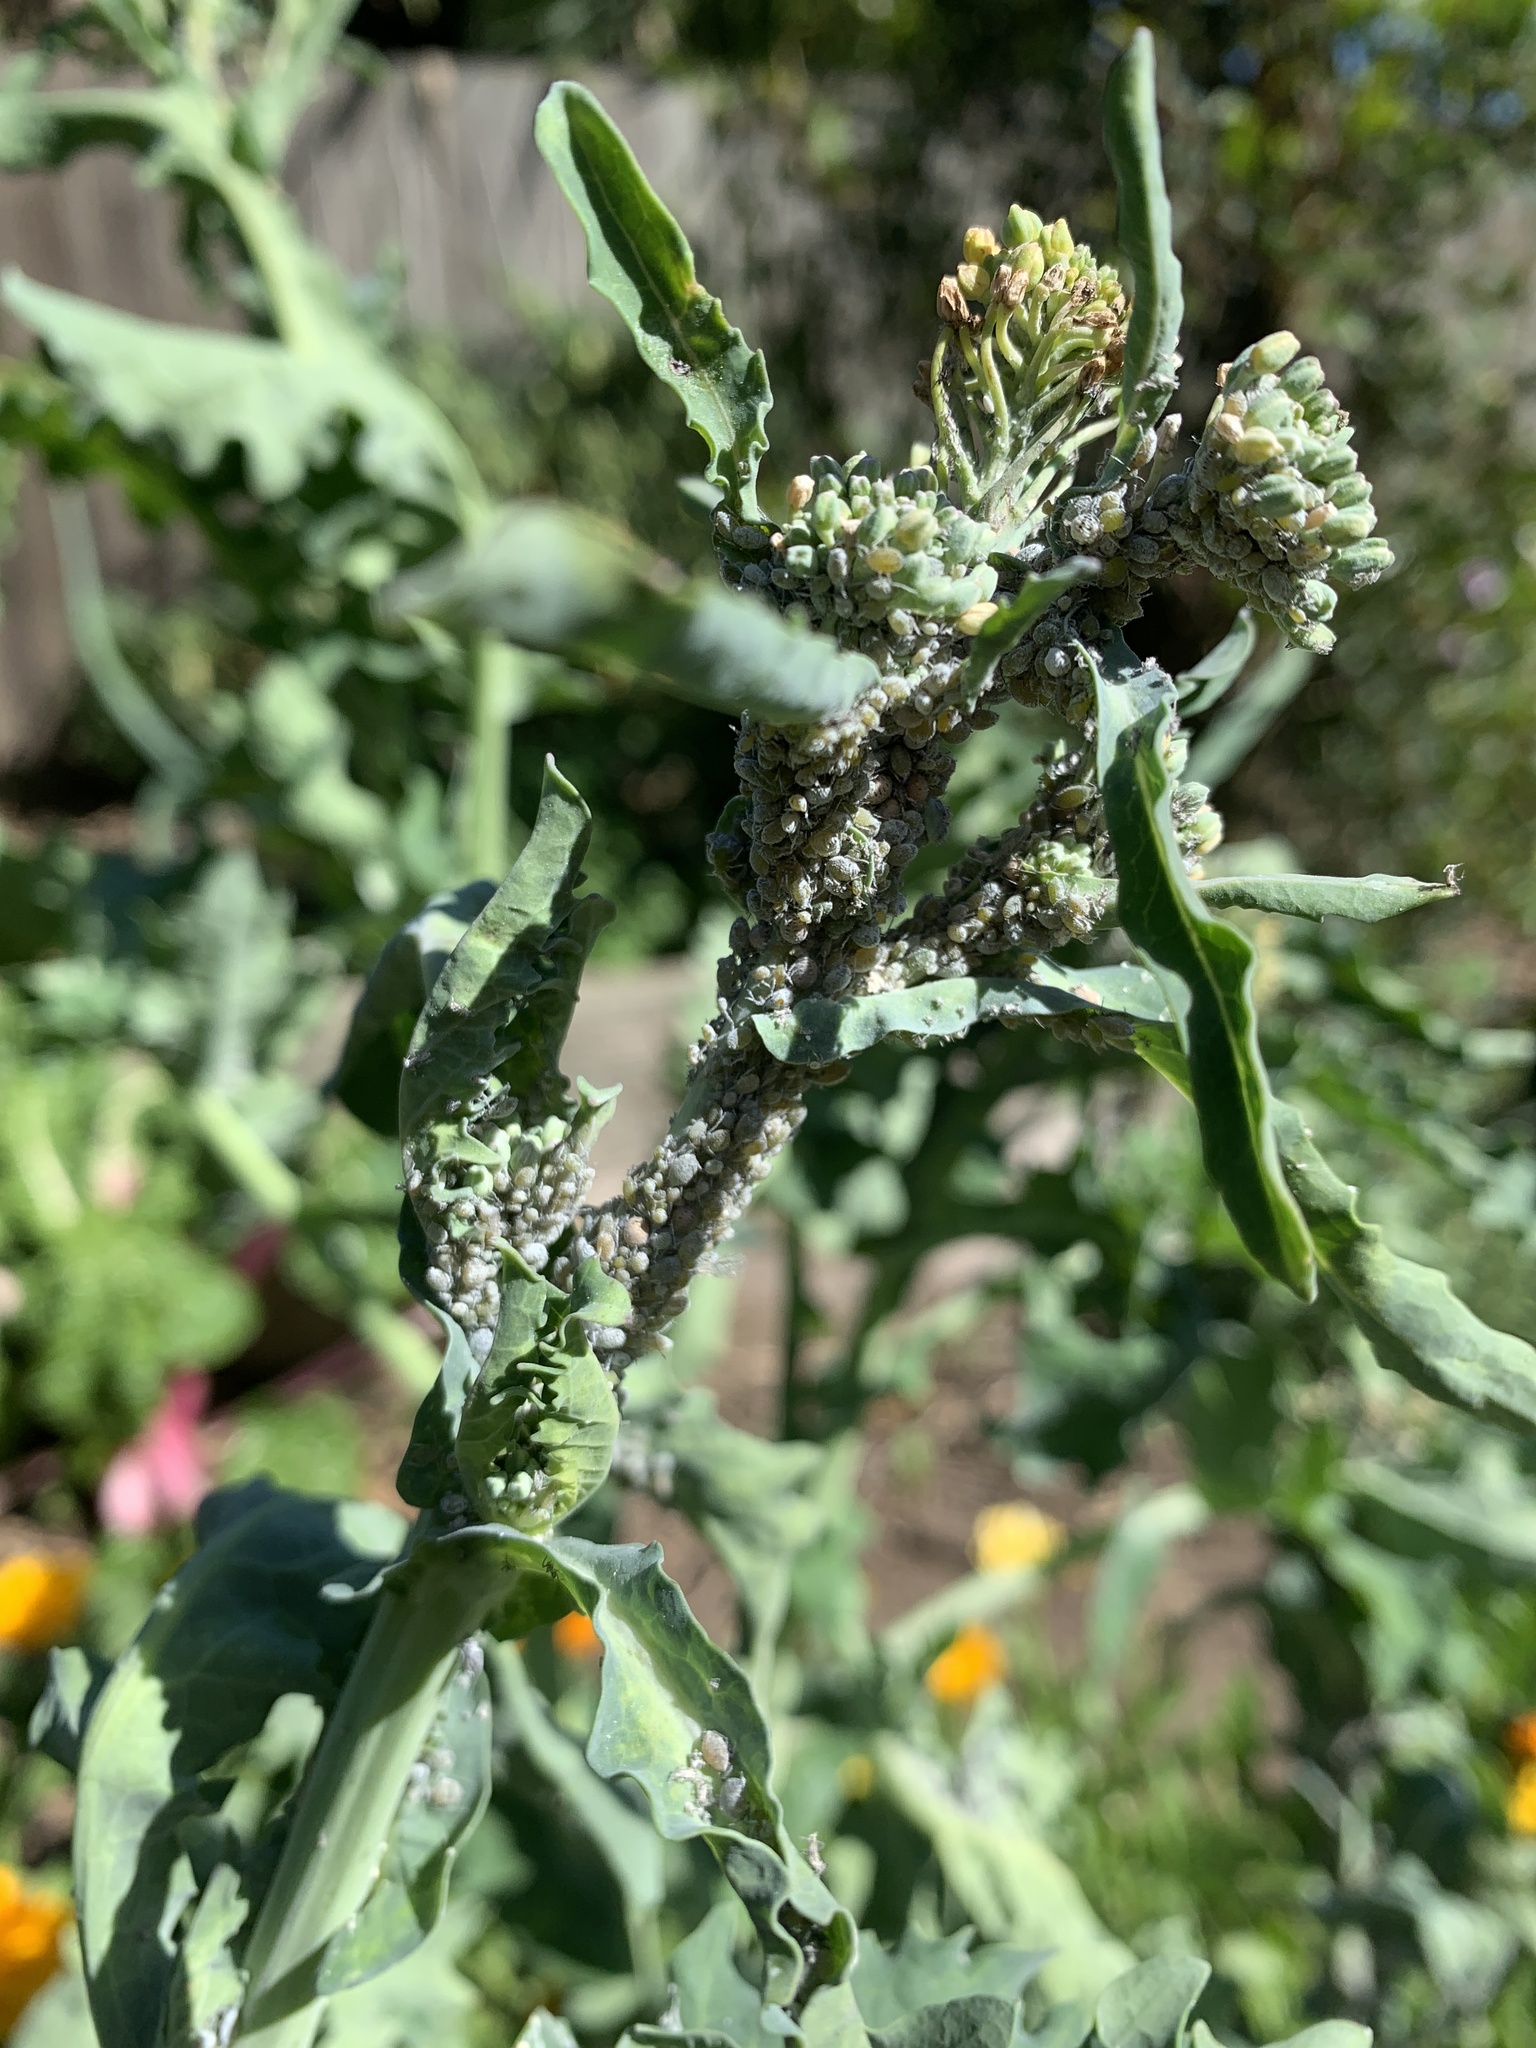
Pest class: cabbage_aphid